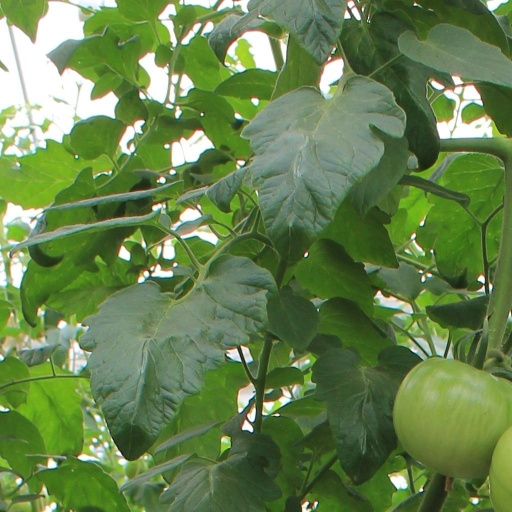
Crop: tomato